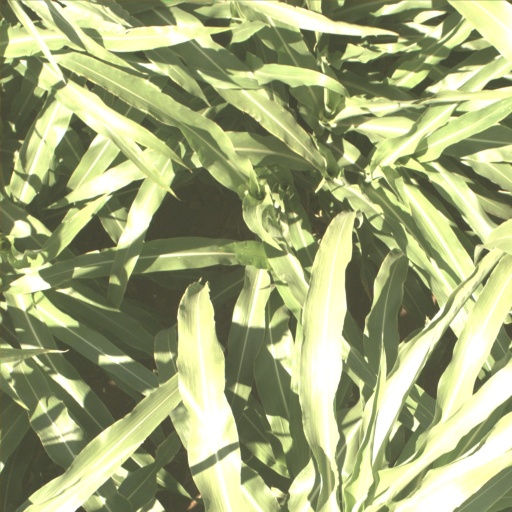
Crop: sorghum